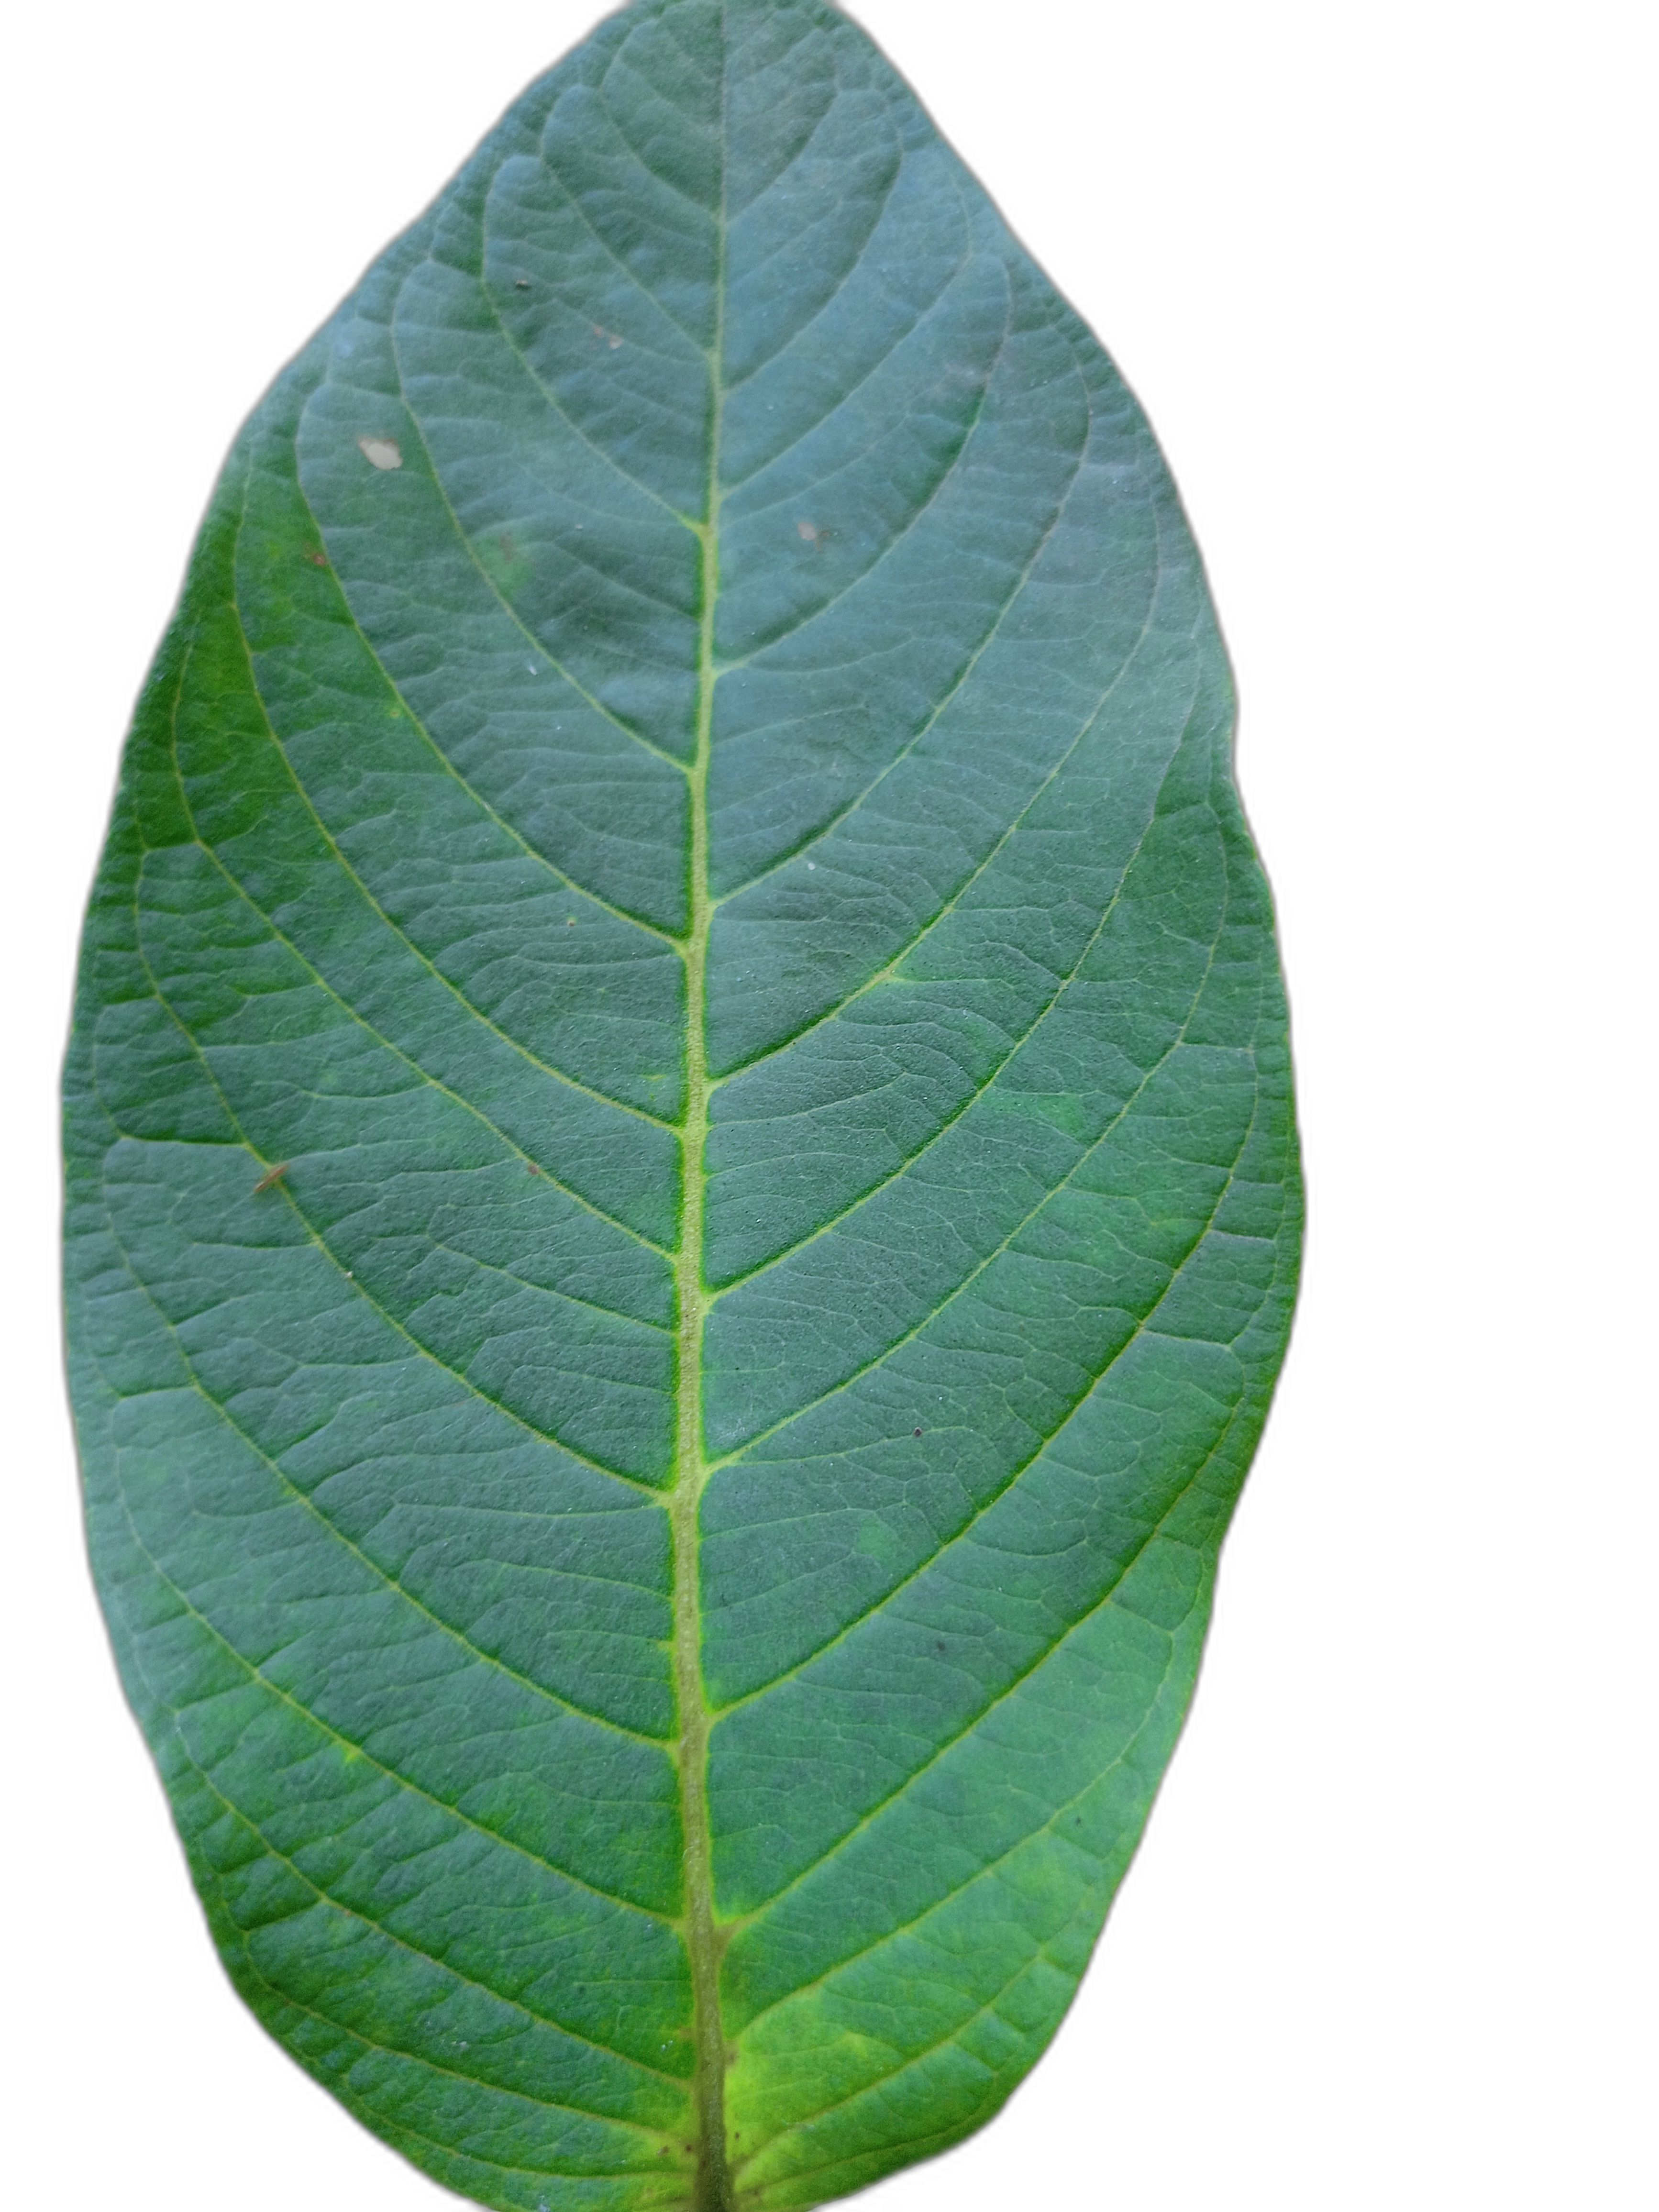
Plant part: leaf
Disease: Healthy